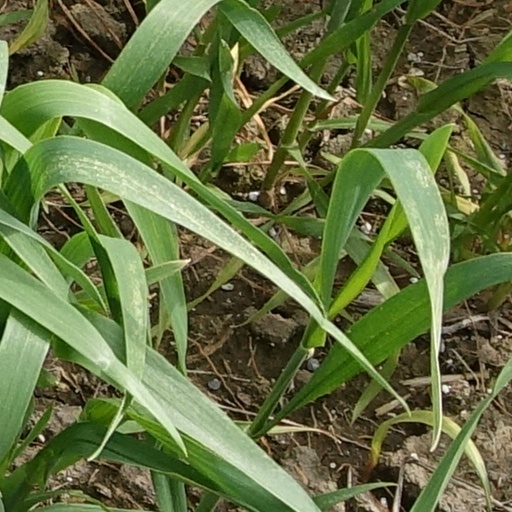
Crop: wheat